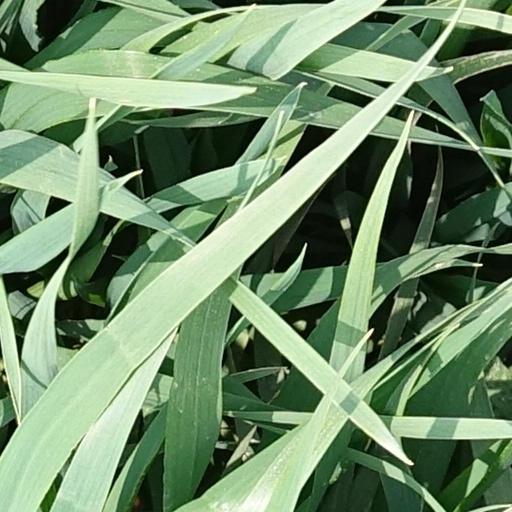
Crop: wheat